Janko Bobetko

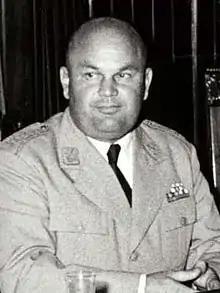
General Janko Bobetko in 1957

Janko Bobetko (10 January 1919 – 29 April 2003) was a Croatian general who had participated in World War II and later in the Croatian War of Independence. He was one of the founding members of 1st Sisak Partisan Detachment, the first anti-fascist military unit during World War II in Yugoslavia. He later had a military career in the Yugoslav People's Army (JNA).